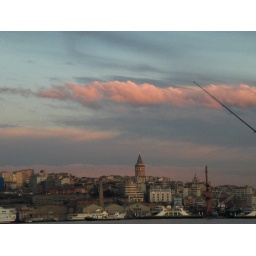
sunset walking towards that large tower in the sky(galata tower) my fav